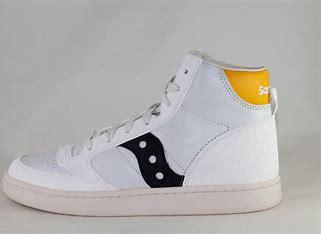
Brand: Saucony
Model: Jazz Court